Cardigan Castle

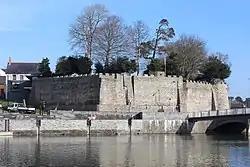
Cardigan Castle

Cardigan Castle is a castle overlooking the River Teifi in Cardigan, Ceredigion, Wales. It is a Grade I listed building. The castle dates from the late 11th-century, though was rebuilt in 1244. Castle Green House was built inside the castle walls in the early 1800s. After falling into disrepair the castle was restored in the early 2000s and opened to the public in 2015. It is owned by Ceredigion County Council and now includes a heritage centre and open-air concert facilities. The castle's gardens are listed on the Cadw/ICOMOS Register of Parks and Gardens of Special Historic Interest in Wales.